Last battle of Bismarck

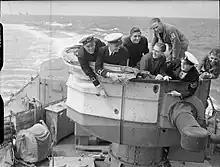
The crew of the rear director tower on HMS "Sheffield" show the damage caused by shell splinters from the "Bismarck"

"Bismarck" fired her main and secondary armament against the attacking aircraft, trying to hit the low flying torpedo aircraft with the shell splashes. Once the attack was over, "Bismarck" fired her main battery at the shadowing "Sheffield." The first salvo went a mile astray, but the second salvo straddled the cruiser. Shell splinters fell on "Sheffield" killing three men and wounding two others. Four more salvoes were fired but no hits were scored. "Sheffield" quickly retreated under cover of a smoke screen. "Sheffield" lost contact with the "Bismarck" in the low visibility but shortly before 22:00 she met Capt. Vian's group of five destroyers and was able to vector them to the "Bismarck". The "King George V" and "Rodney" had joined around 18:00 and were approaching from the northwest. Since Vian's destroyers would keep in touch with the "Bismarck" and harry her all night, he decided to steer south, even southwest and making a circle in order to be able to engage the Bismarck in the morning silhouetted against the east. The heavy cruiser "Norfolk" and the light cruiser "Edinburgh" were also approaching separately from the northwest. "Edinburgh" had to abandon the chase due to fuel shortage but "Norfolk" took up a position to the north of "Bismarck". Another heavy cruiser, "Dorsetshire", was approaching from the west and would make contact the next morning. After collecting her airplanes "Ark Royal" and Force H first kept north of "Bismarck", but during the night sailed south and remained in the vicinity.